New South Wales Club building

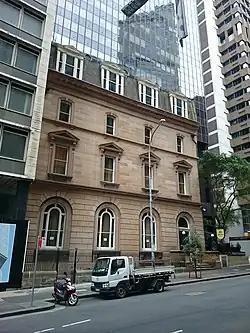

New South Wales Club building is a heritage-listed former clubhouse and now offices located at 31 Bligh Street, in the Sydney central business district, in the City of Sydney local government area of New South Wales, Australia. It was designed by William Wardell and built from 1886 to 1887 by John Try. It housed the New South Wales Club from 1886 until the club's amalgamation with the Australian Club in 1969. It was then sold and the two rear wings demolished in 1973 before the surviving front portion was converted to offices. It was added to the New South Wales State Heritage Register on 2 April 1999.